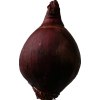
Label: red_onion